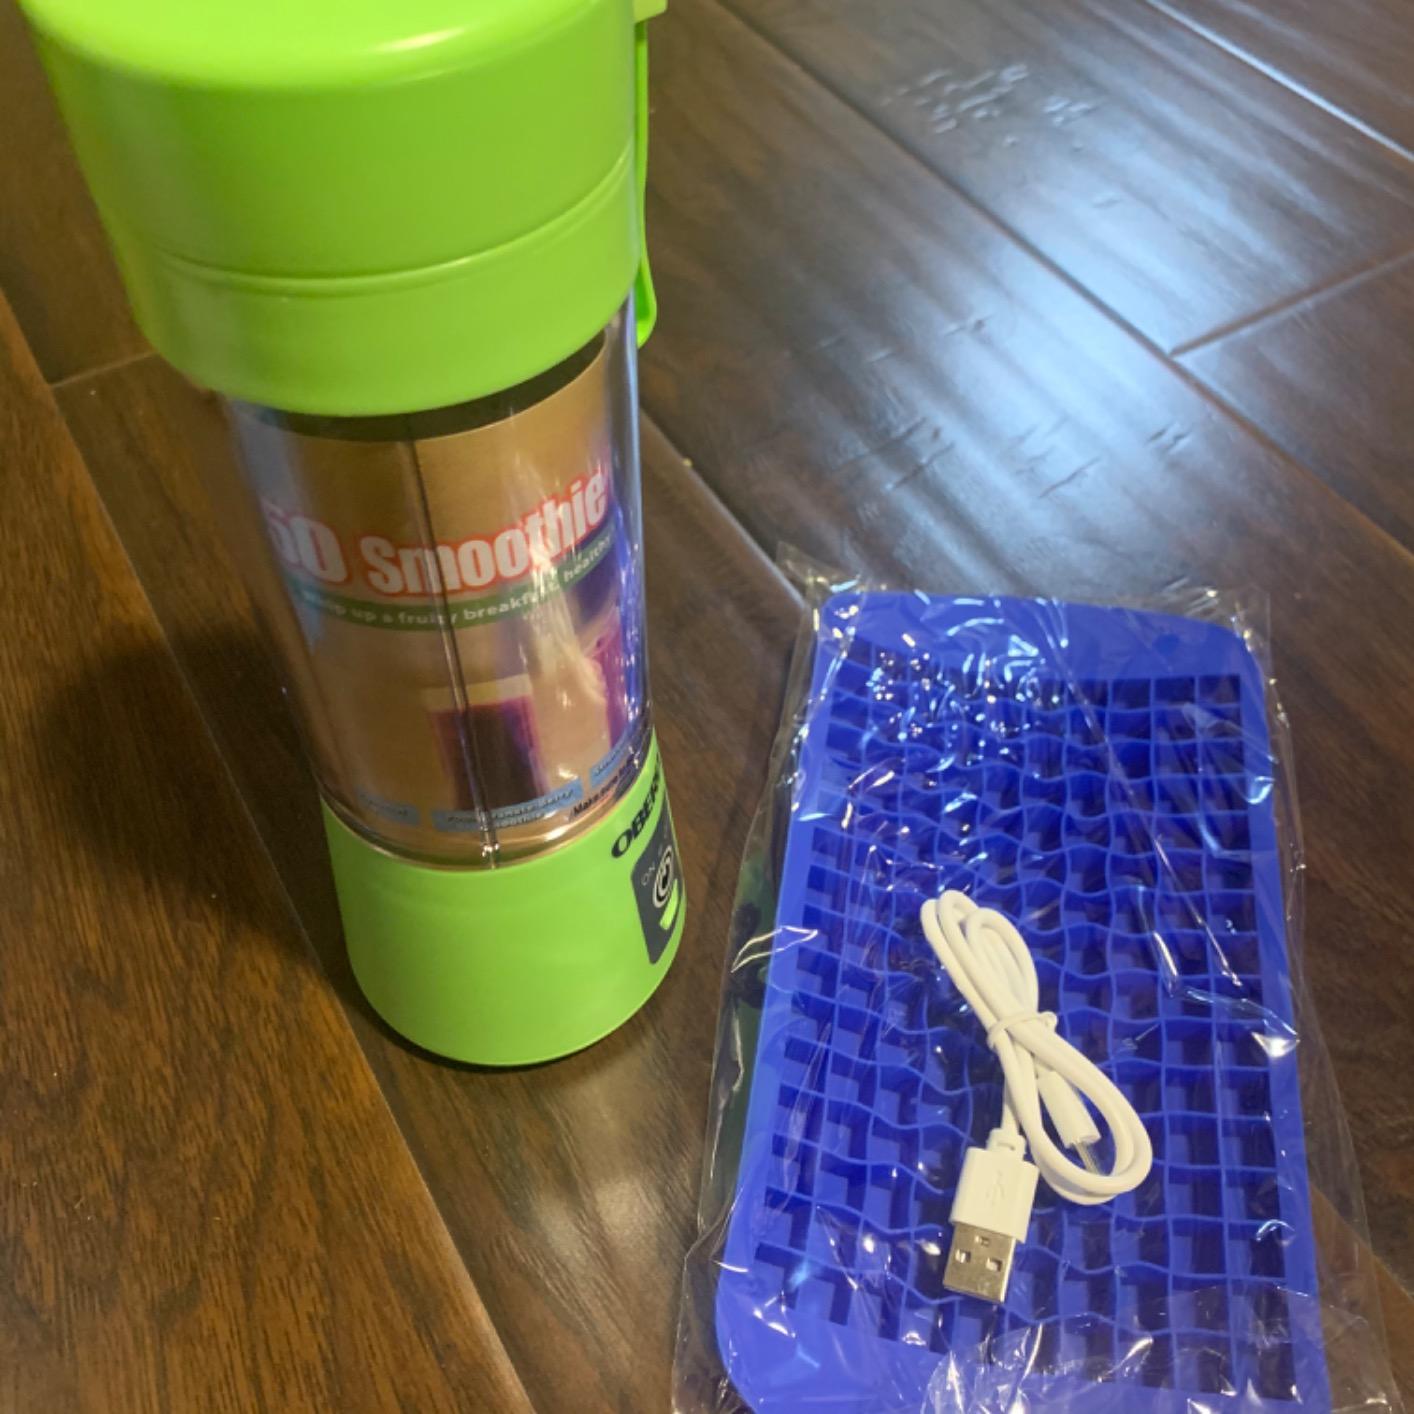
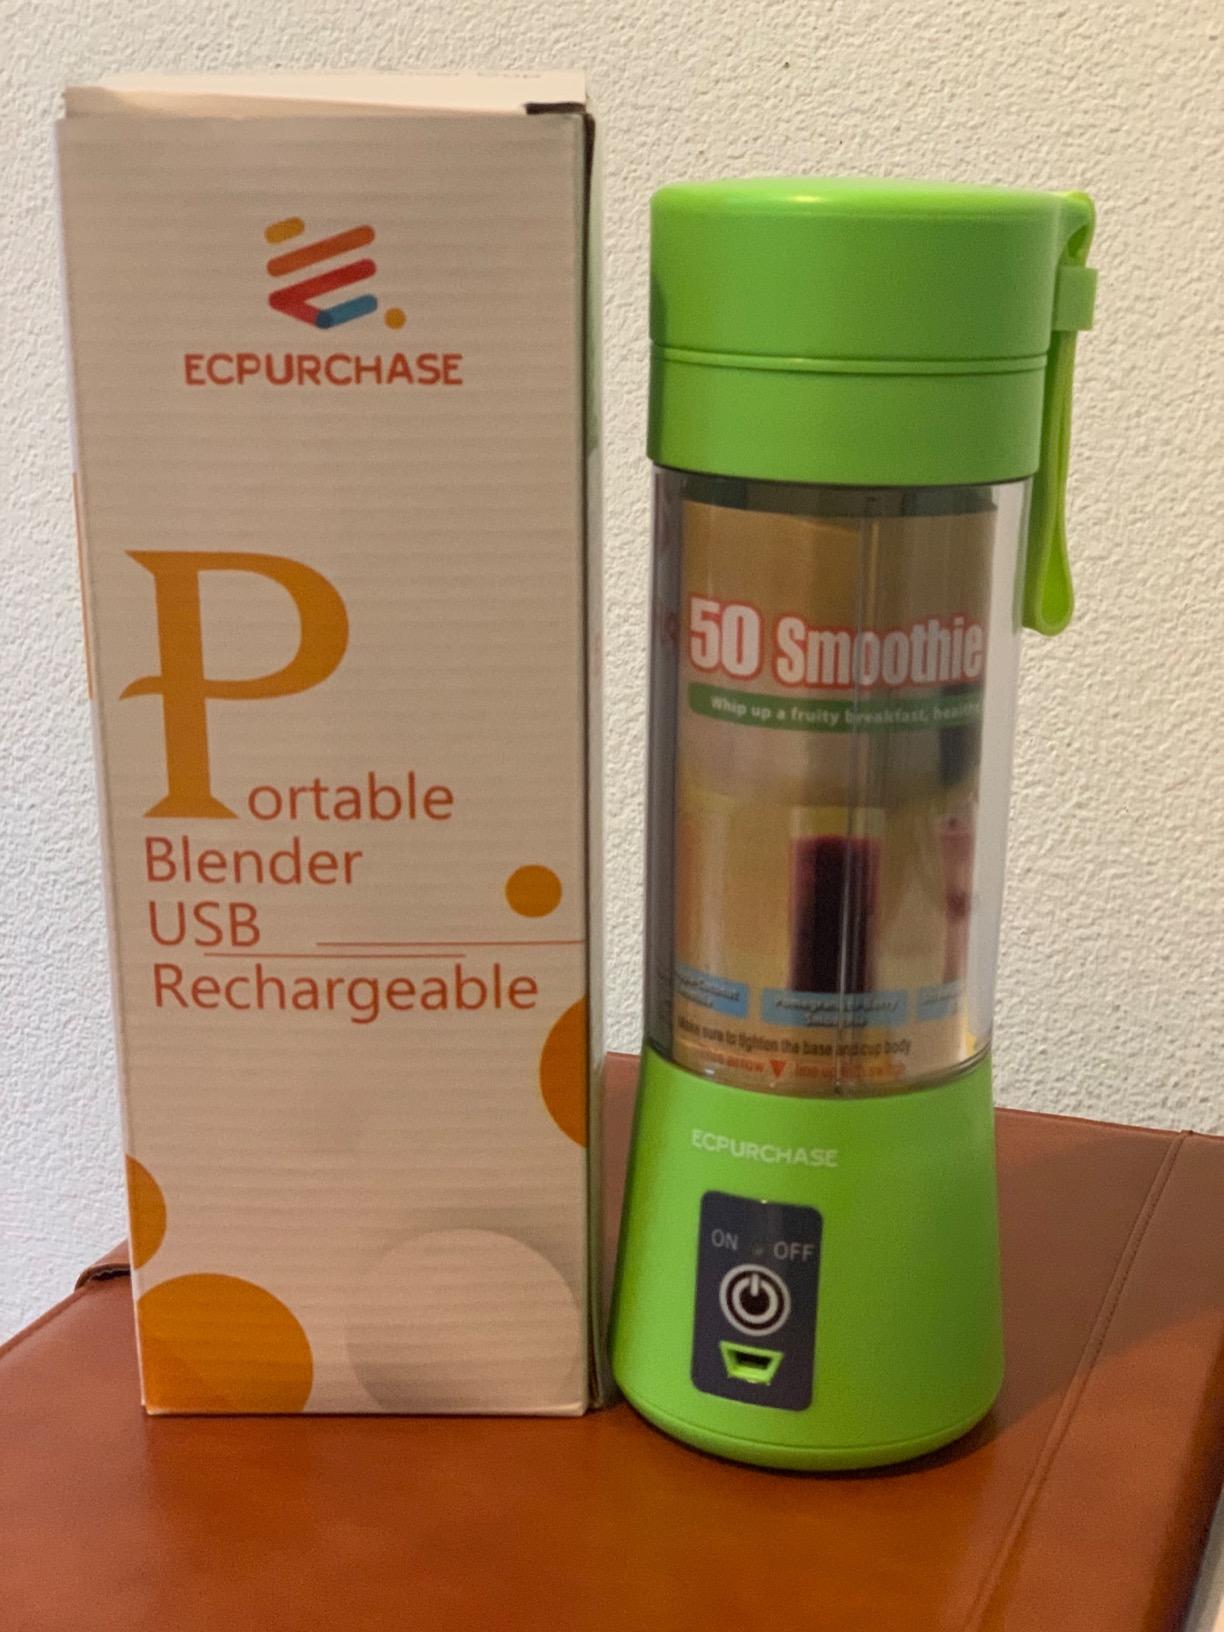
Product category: items_blender
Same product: no